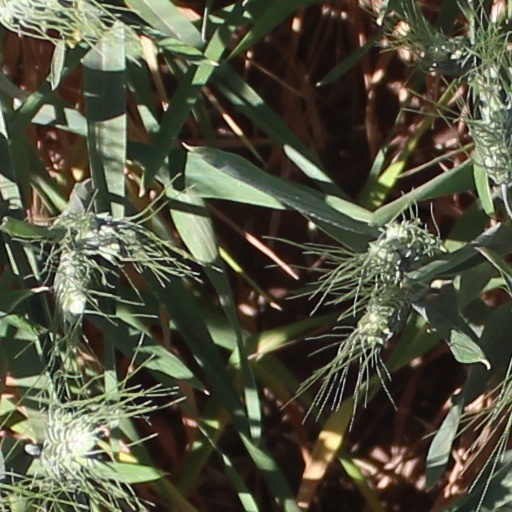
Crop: wheat